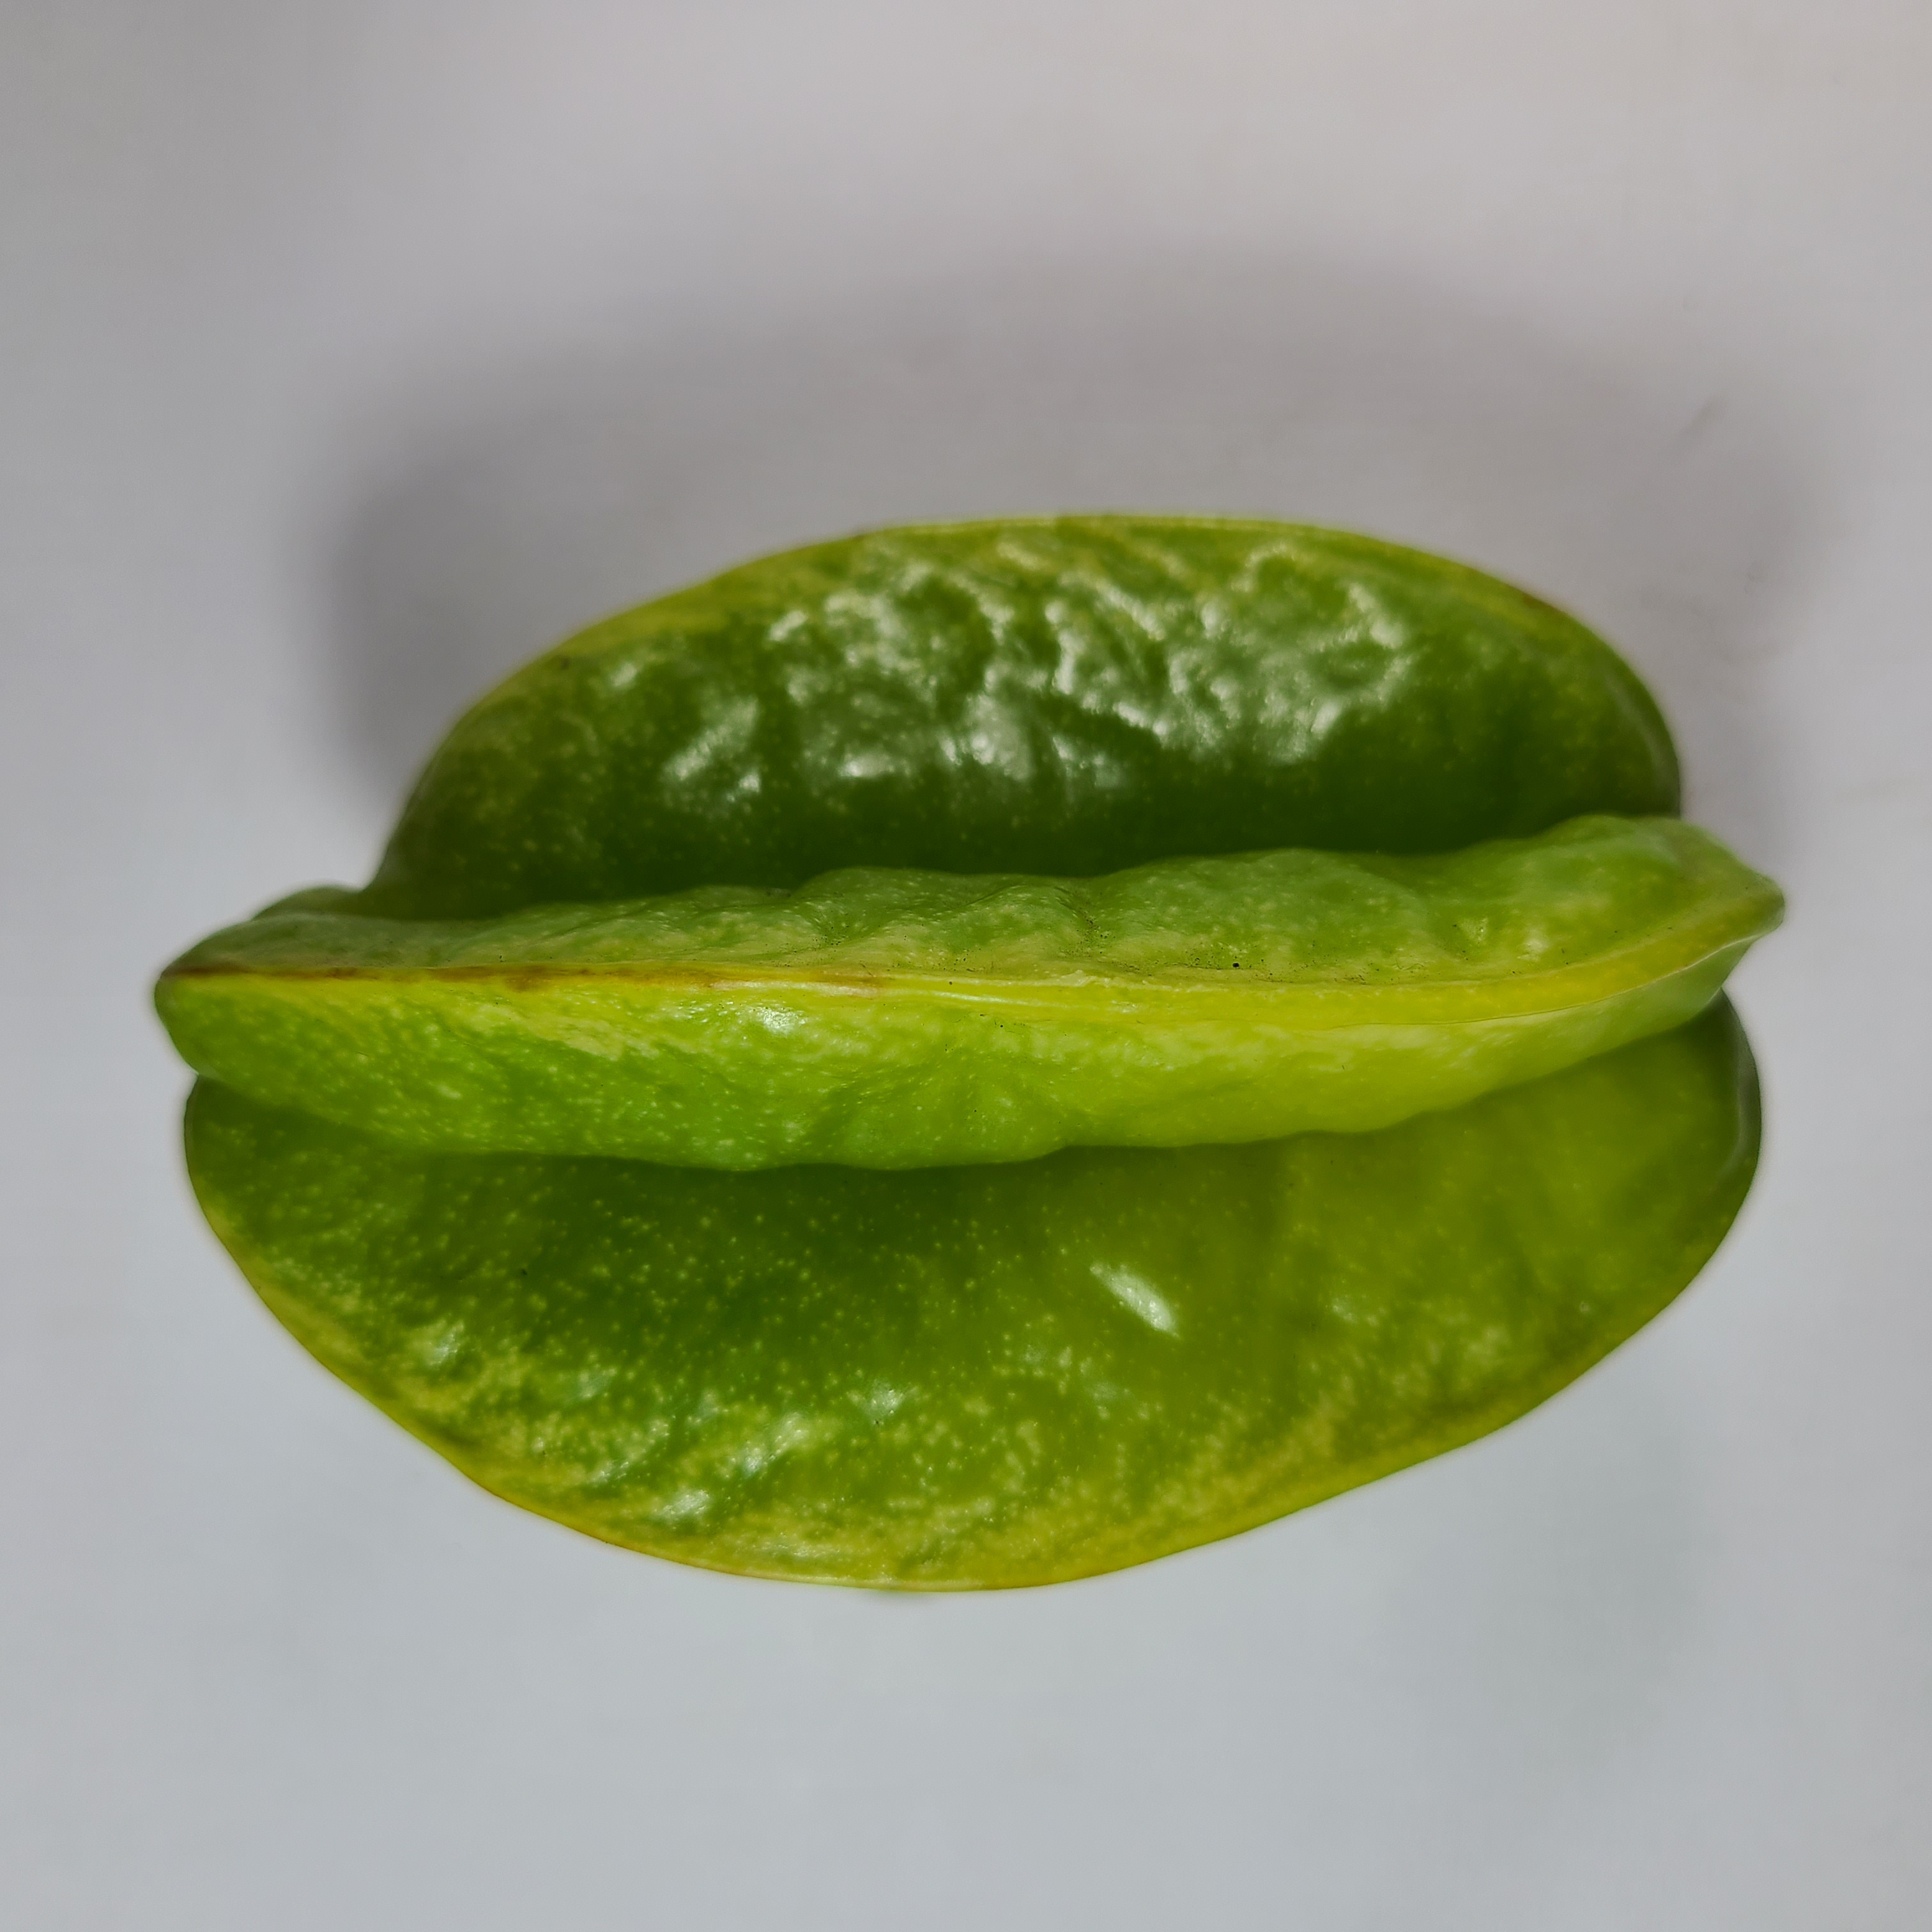
Label: Healthy Fruits